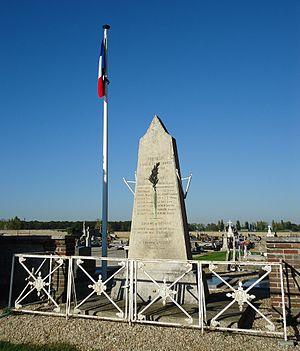
Monument aux morts de Huest - 1920
Huest est une commune française située dans le département de l'Eure, en région Normandie.